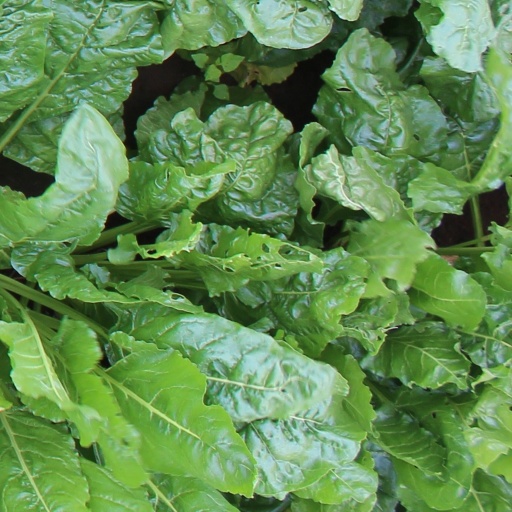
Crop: sugar beet